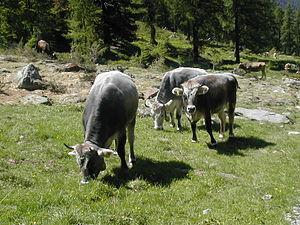
La Suisse est un pays d'élevage, lié à la prédominance de pâturages non cultivables: les alpages.
La Tiroler Grauvieh ou Grigio alpina est une race bovine originaire du Tyrol en Autriche.
Le rameau brun est une branche des races bovines originaire du bassin méditerranéen.